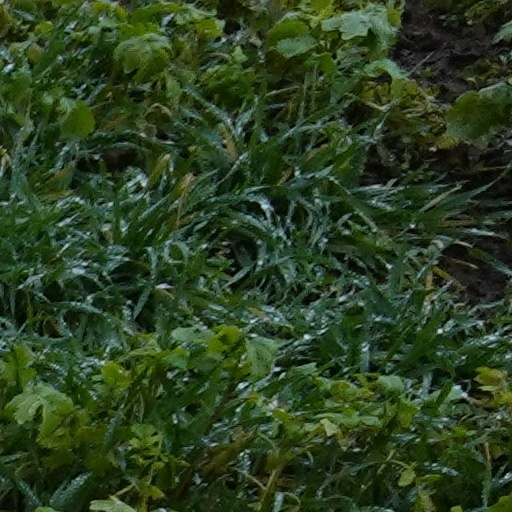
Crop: wheat